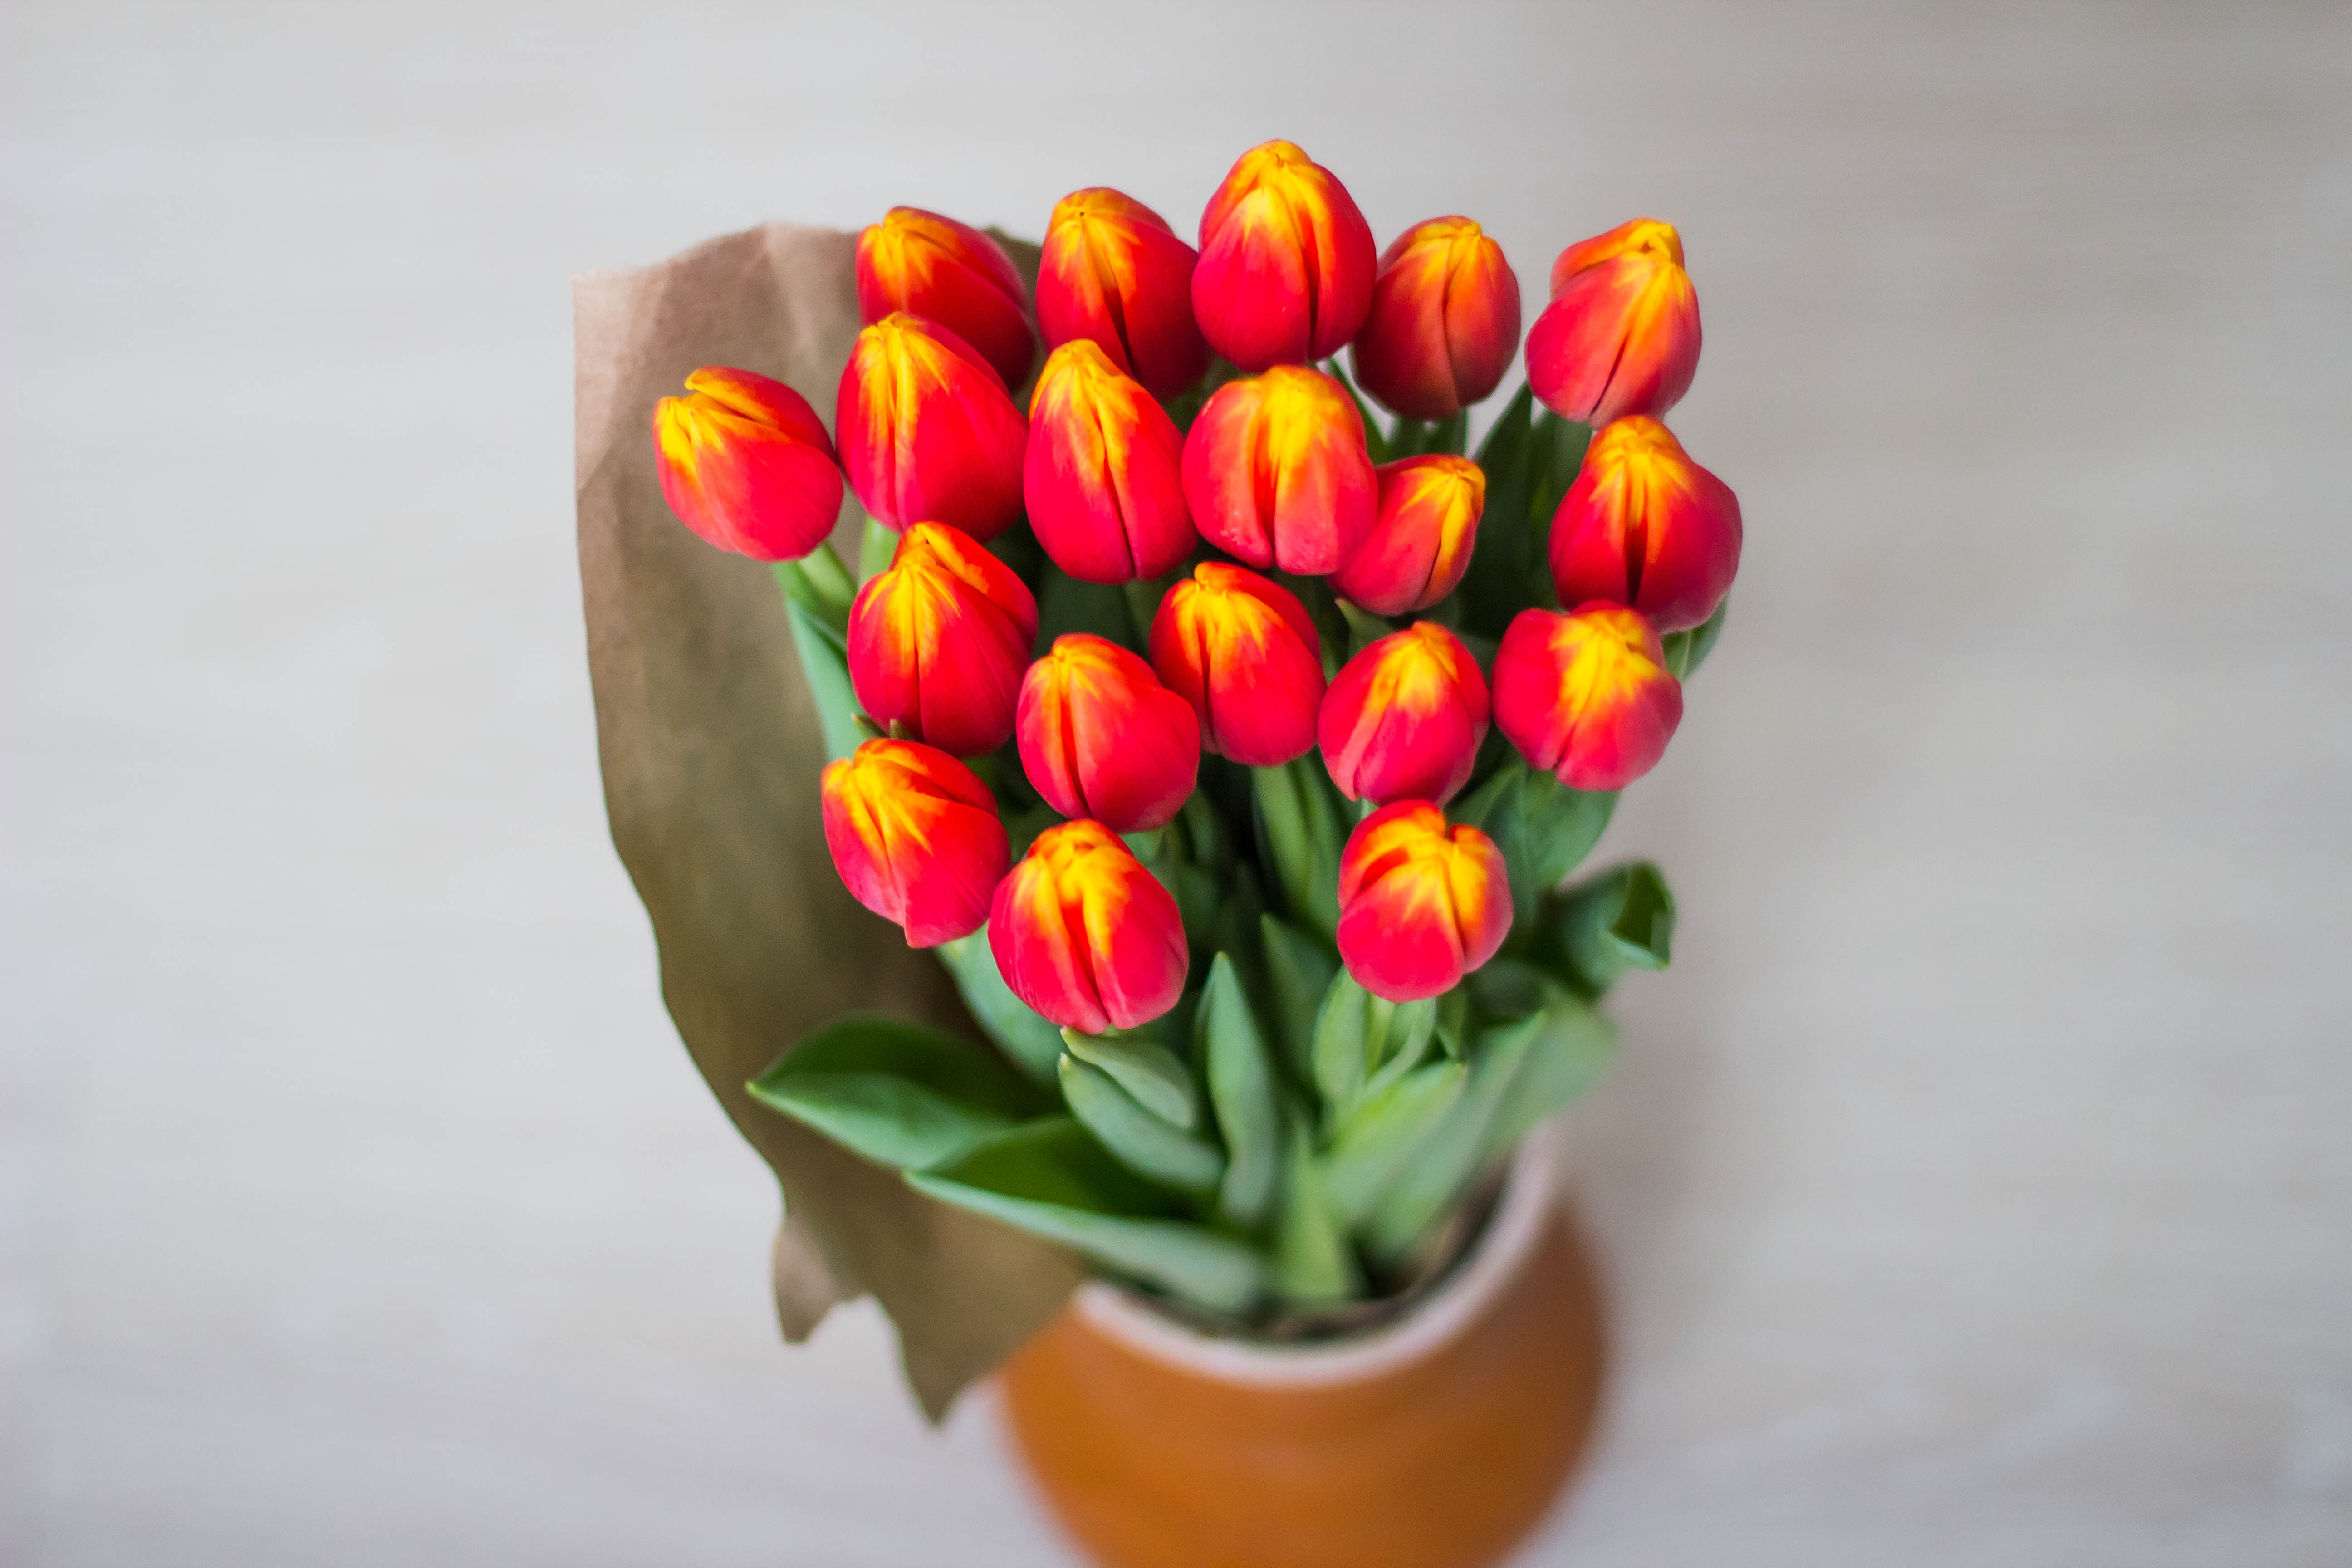
nature, plant, flower, petal, bloom, tulip, bouquet, gift, spring, red, yellow, closeup, plants, flowers, petals, bright, composition, joy, beautiful, tulips, floristry, macro photography, handsomely, multi color, flowering plant, beautiful flowers, flower bouquet, lily family, queen of flowers, march 8, women's holiday, land plant